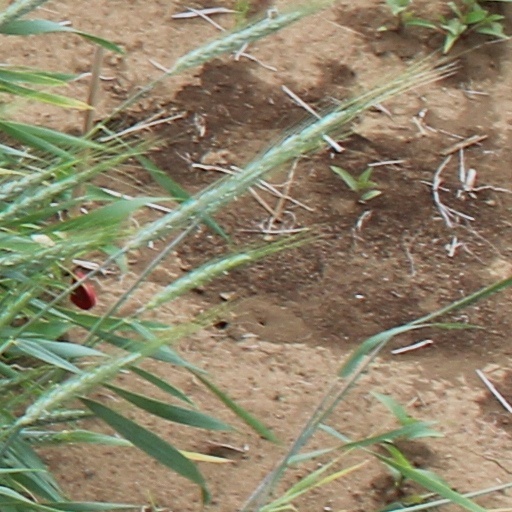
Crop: wheat